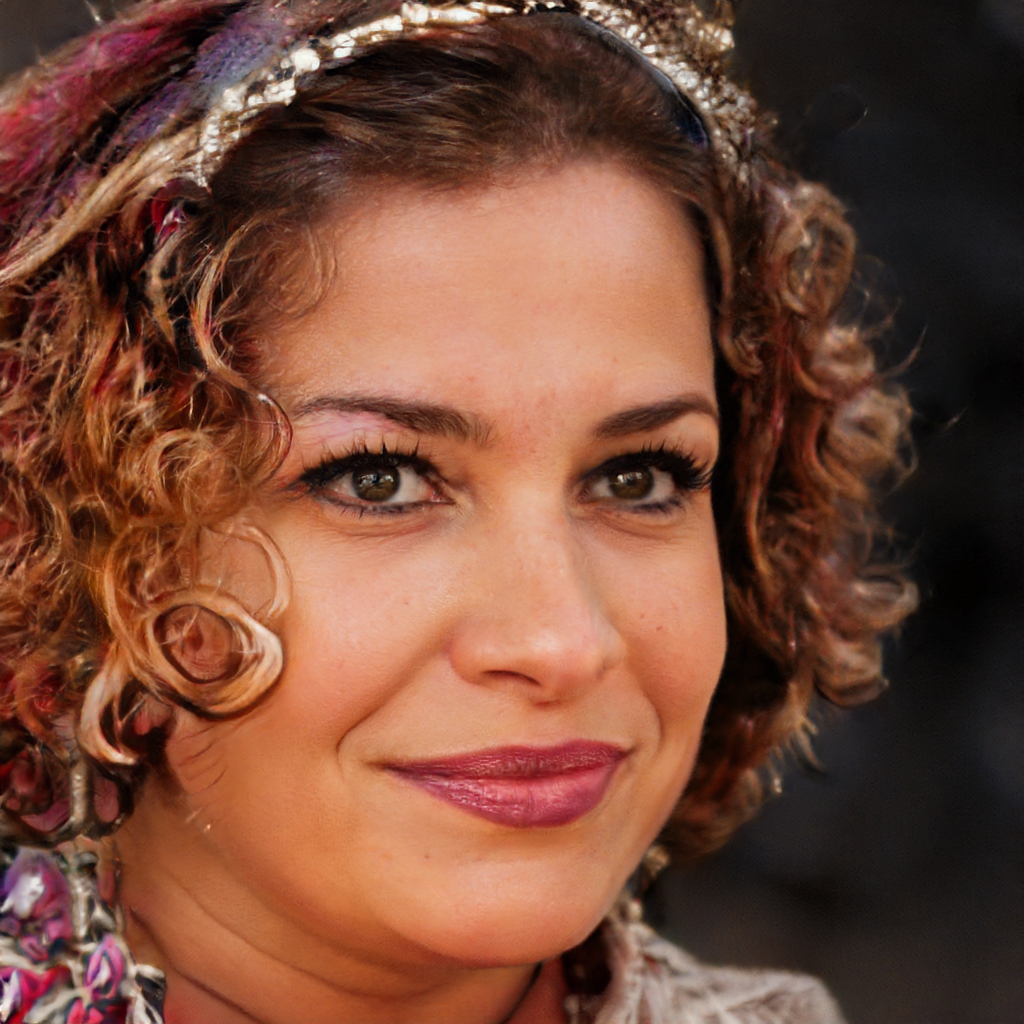
Gender: Female